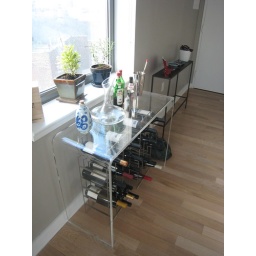
Bar and new entry table which wil have a mirror over it soon.